Answer in natural language. Is white wooden chair with metal legs (marked A) to the left of bed? Choose between the following options: no or yes
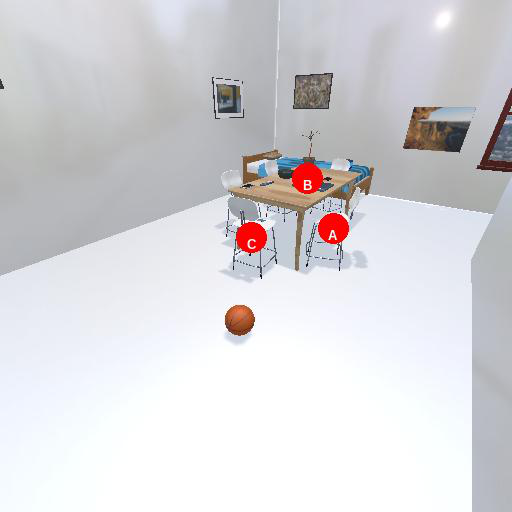
<answer>yes</answer>